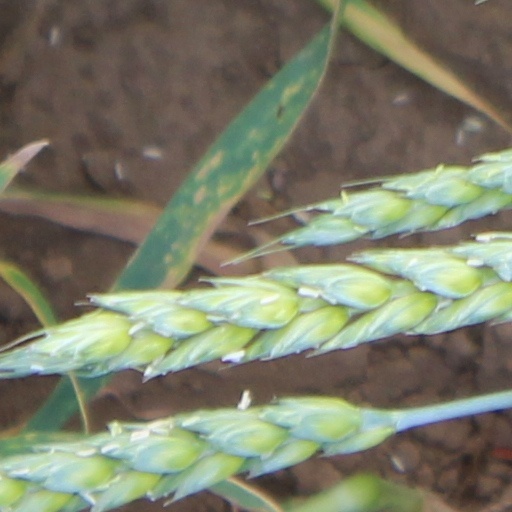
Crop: wheat